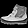
Label: Ankle boot